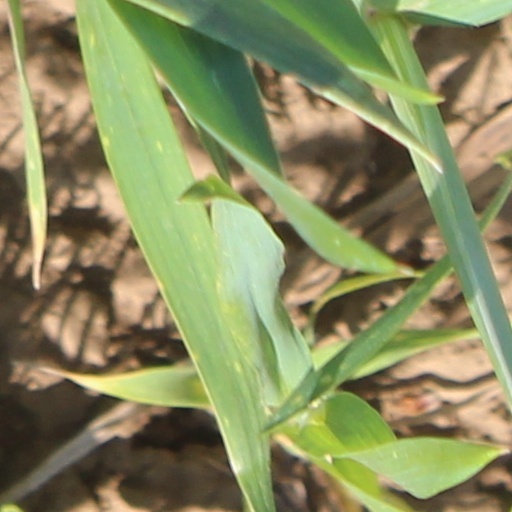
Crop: wheat